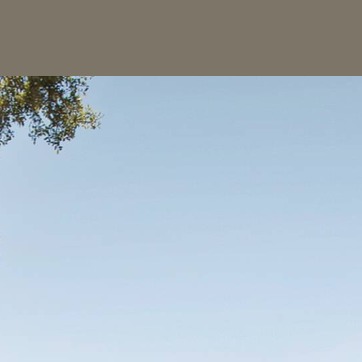
Material: sky